Troy Museum

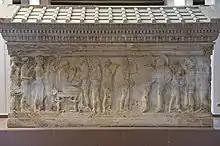
Polyxena sarcophagus

The museum contains seven sections. The ground floor is reserved for artefacts from the Troad region, today Biga Peninsula. These are archaeological remains from the ancient cities of Assos (Behramkale), Tenedos (Bozcaada), Parium, Alexandria Troas (Eski Stambul), Smintheion, Lampsacus (near Lapseki), Thymbra, Tavolia and Imbros (Gökçeada). On display are about 2,000 pieces from the museum's collection of around 40,000 diverse artefacts, which were transferred from the Çanakkale Archaeological Museum, İstanbul Archaeology Museums and the Museum of Anatolian Civilizations. Transfer of Troy coins from the İzmir Archaeological Museum was requested. The exhibits include tear catchers, glass and terracotta perfume bottles, figurines, gold pieces, necklaces and bracelets, coins, ornaments, bone objects and tools, metal containers, terracotta potteries, weapons, axes and cutters, milestones, inscriptions, altars, sarcophagi, sculptures and many other special pieces from the area's 5,000-year old history. Among the notable pieces are the 1994-excavated Polyxena sarcophagus and the 2012-discovered statue of Greek god Triton. Stone artefacts, columns, steles, and column capitals are exhibited in the museum yard.